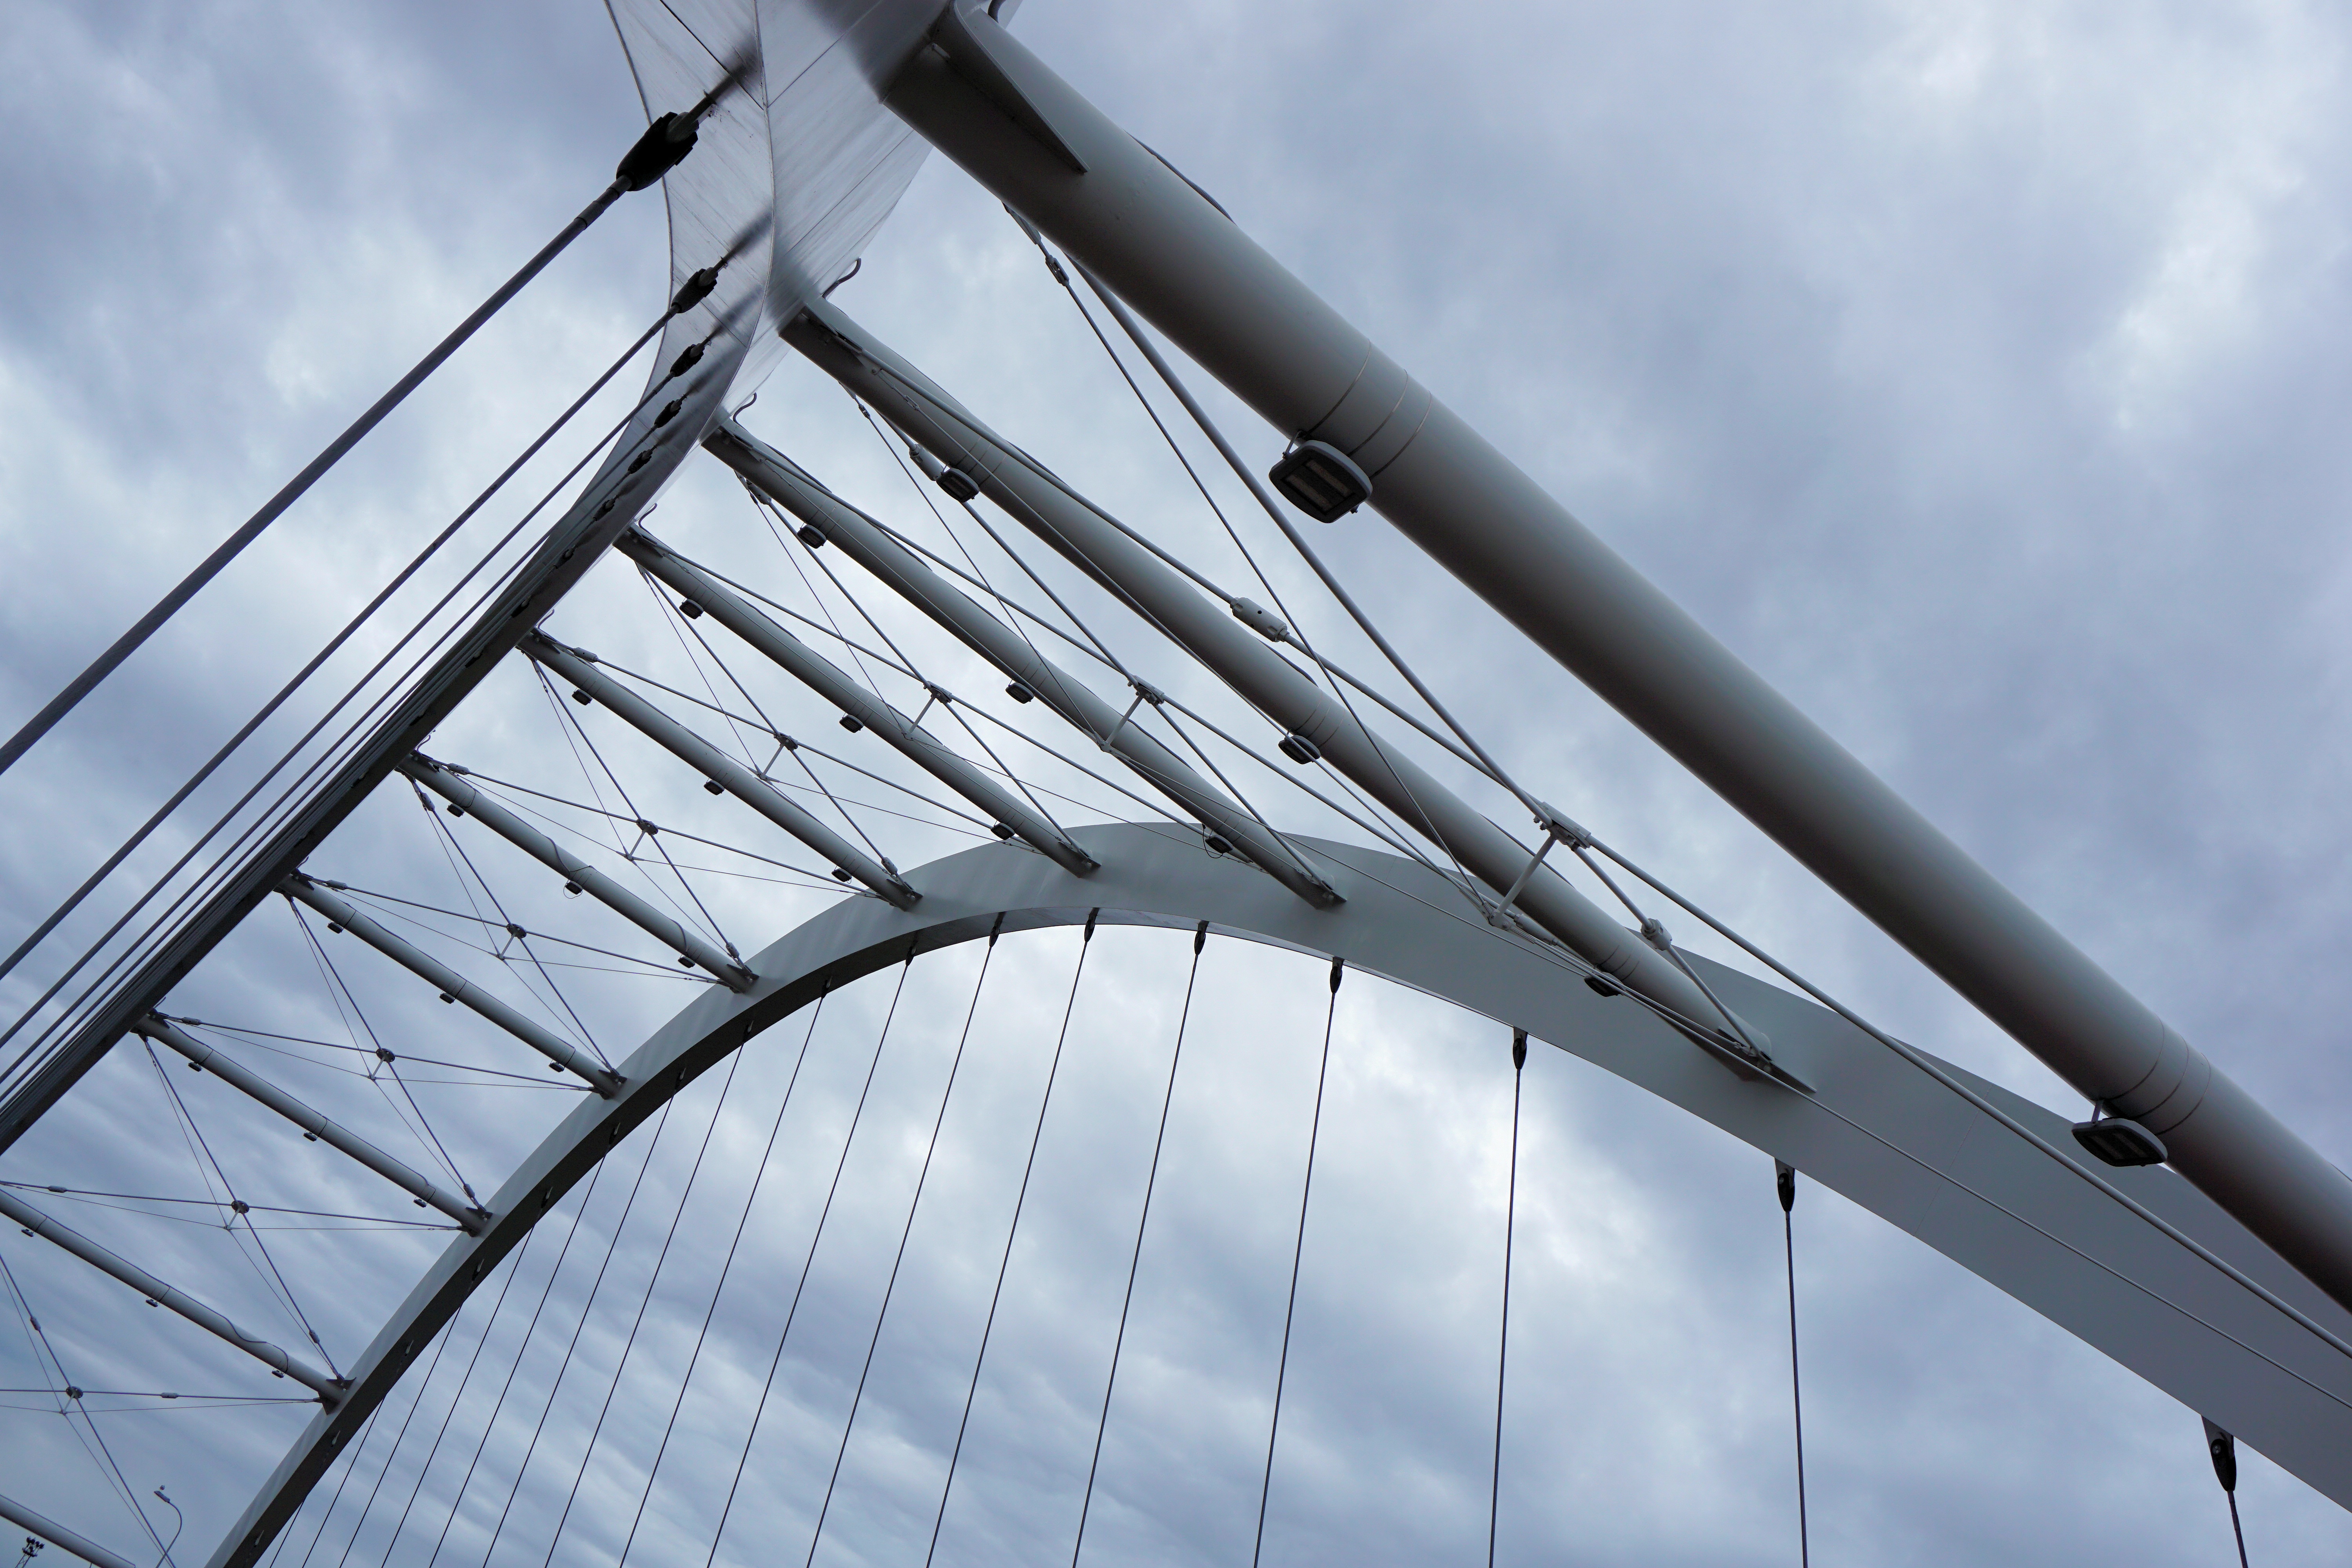
architecture, sky, bridge, wind, roof, building, city, skyscraper, line, mast, facade, blue, poland, baltic sea, ko obrzeg, cable stayed bridge, kolobrzeg